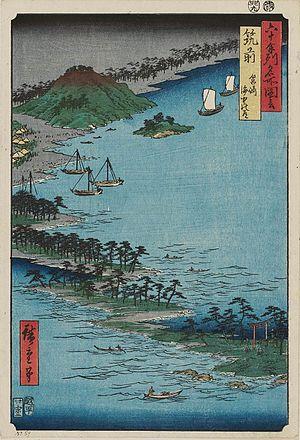
Les Vues des sites célèbres des soixante et quelques provinces du Japon forment une série d’estampes ukiyo-e du peintre Hiroshige. Publiée de 1853 à 1856 par la maison d’édition Koshihei, la série est composée de soixante-neuf estampes et d’une page de sommaire. Elle illustre soixante-huit provinces du Japon, ainsi que la capitale Edo.